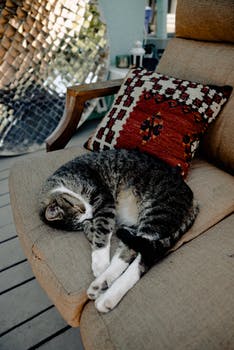
Label: No Watermark